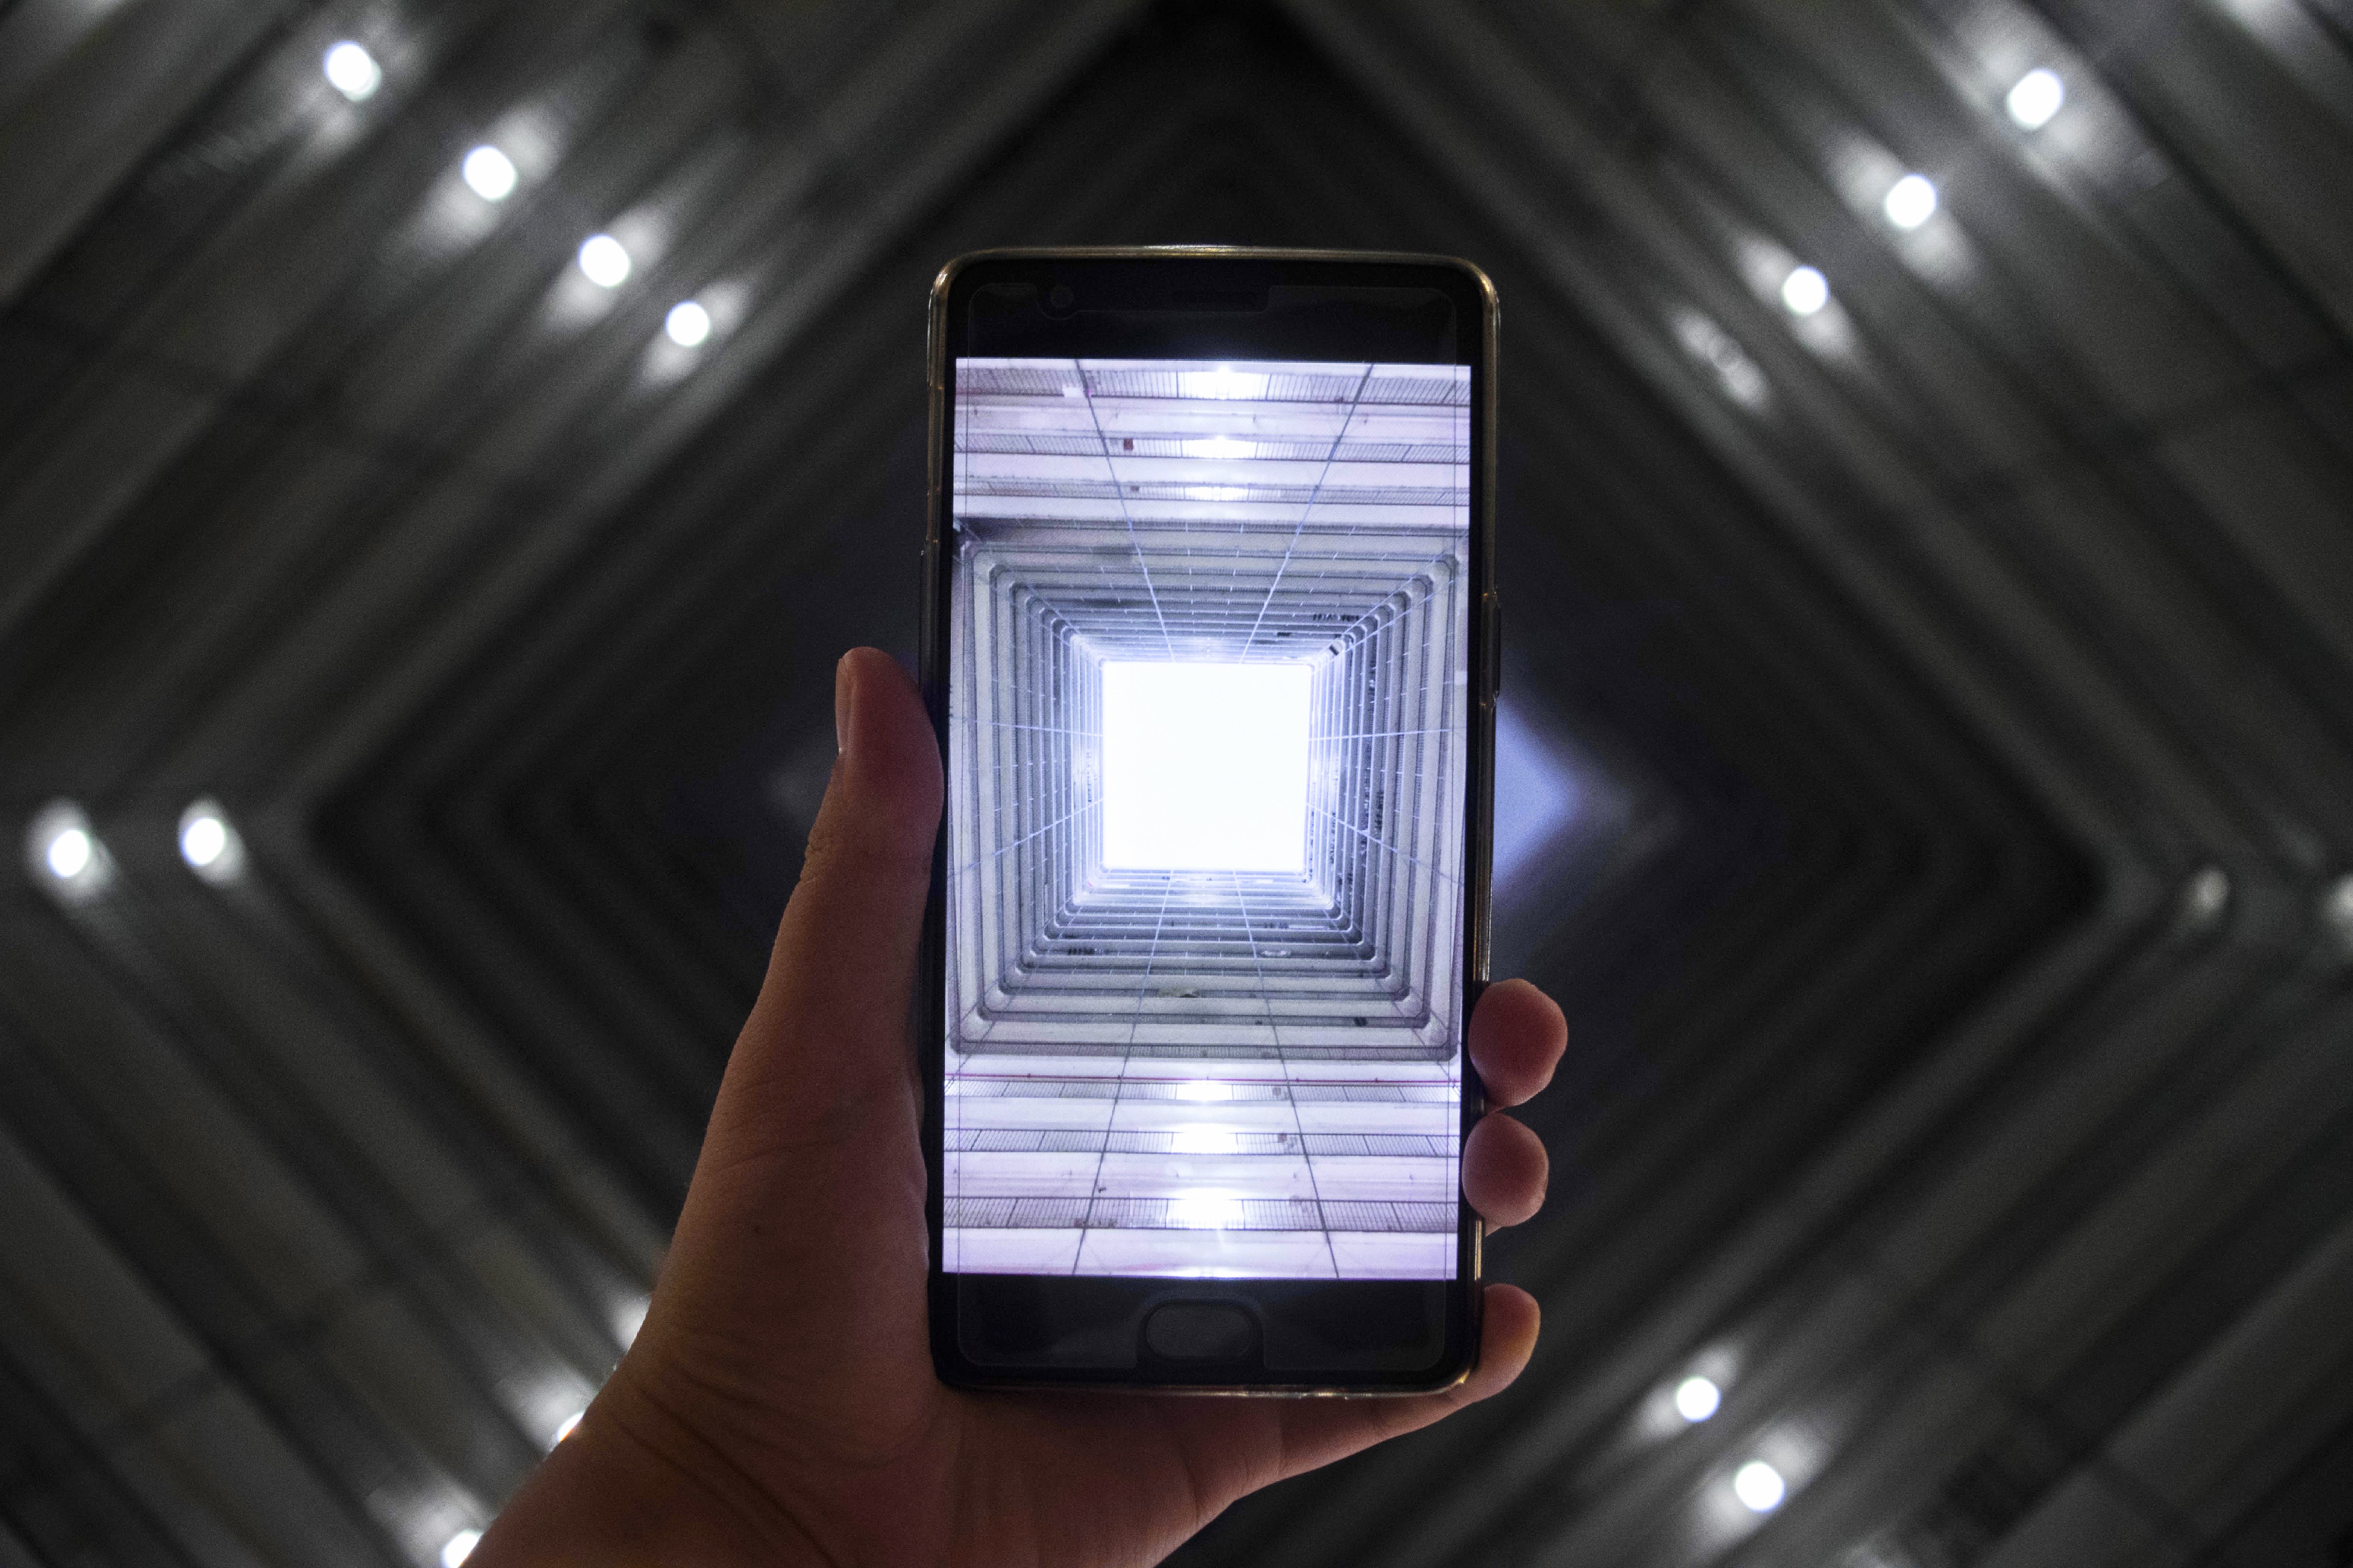
light, lighting, Emergency Light, Security lighting, night, light fixture, gadget